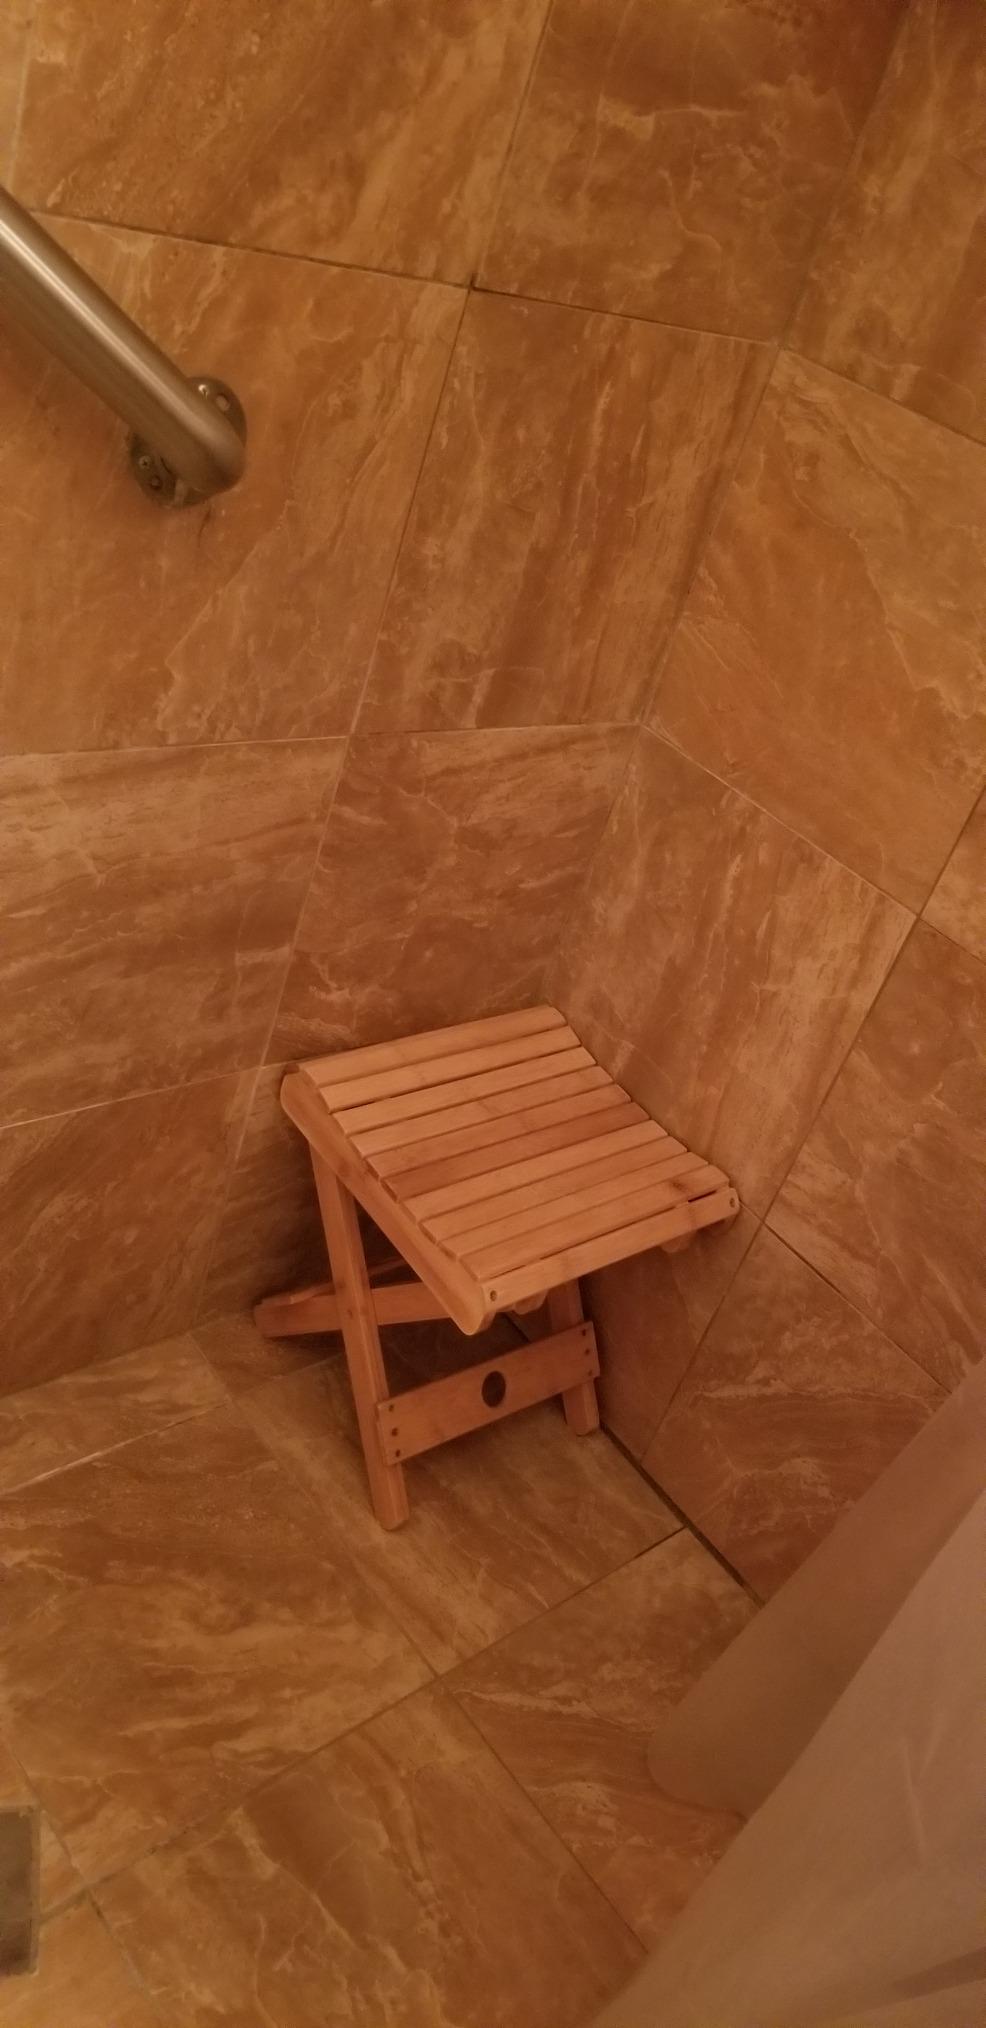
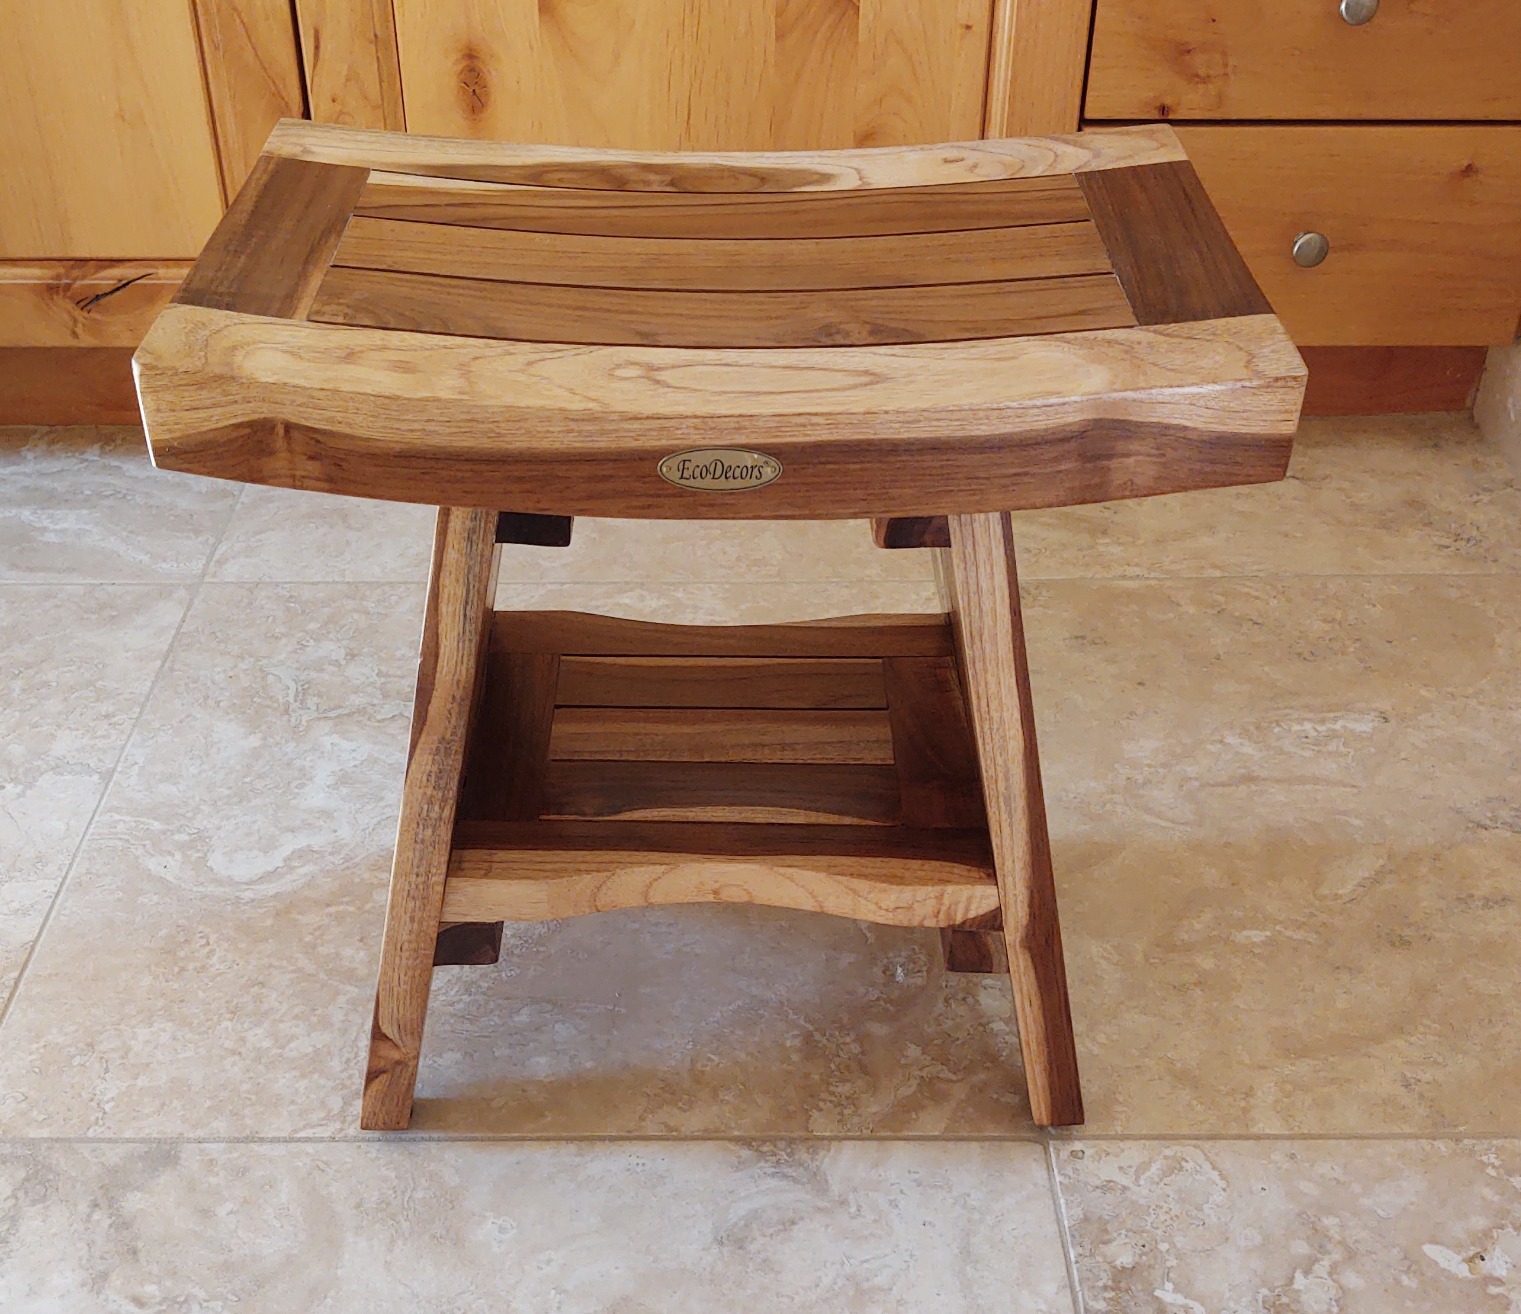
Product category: stool
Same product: no